Brogan (shoes)

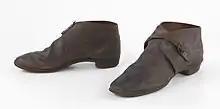
Pair of brogans, –65.

Brogan-like shoes, called "brogues" (from Old Irish "bróc" meaning "shoe"), were made and worn in Ireland and Scotland as early as the 16th century, and the shoe type probably originated in Ireland. They were used by the Scots and the Irish as work boots to wear in the wet, boggy Scottish and Irish countryside. The word "brogue" is still used in Britain for a style of dress shoe, which may or may not have an ankle high top.